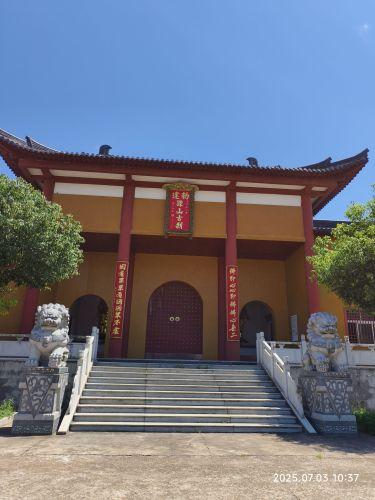
地标名称：疏山寺
所在城市：抚州市·金溪县